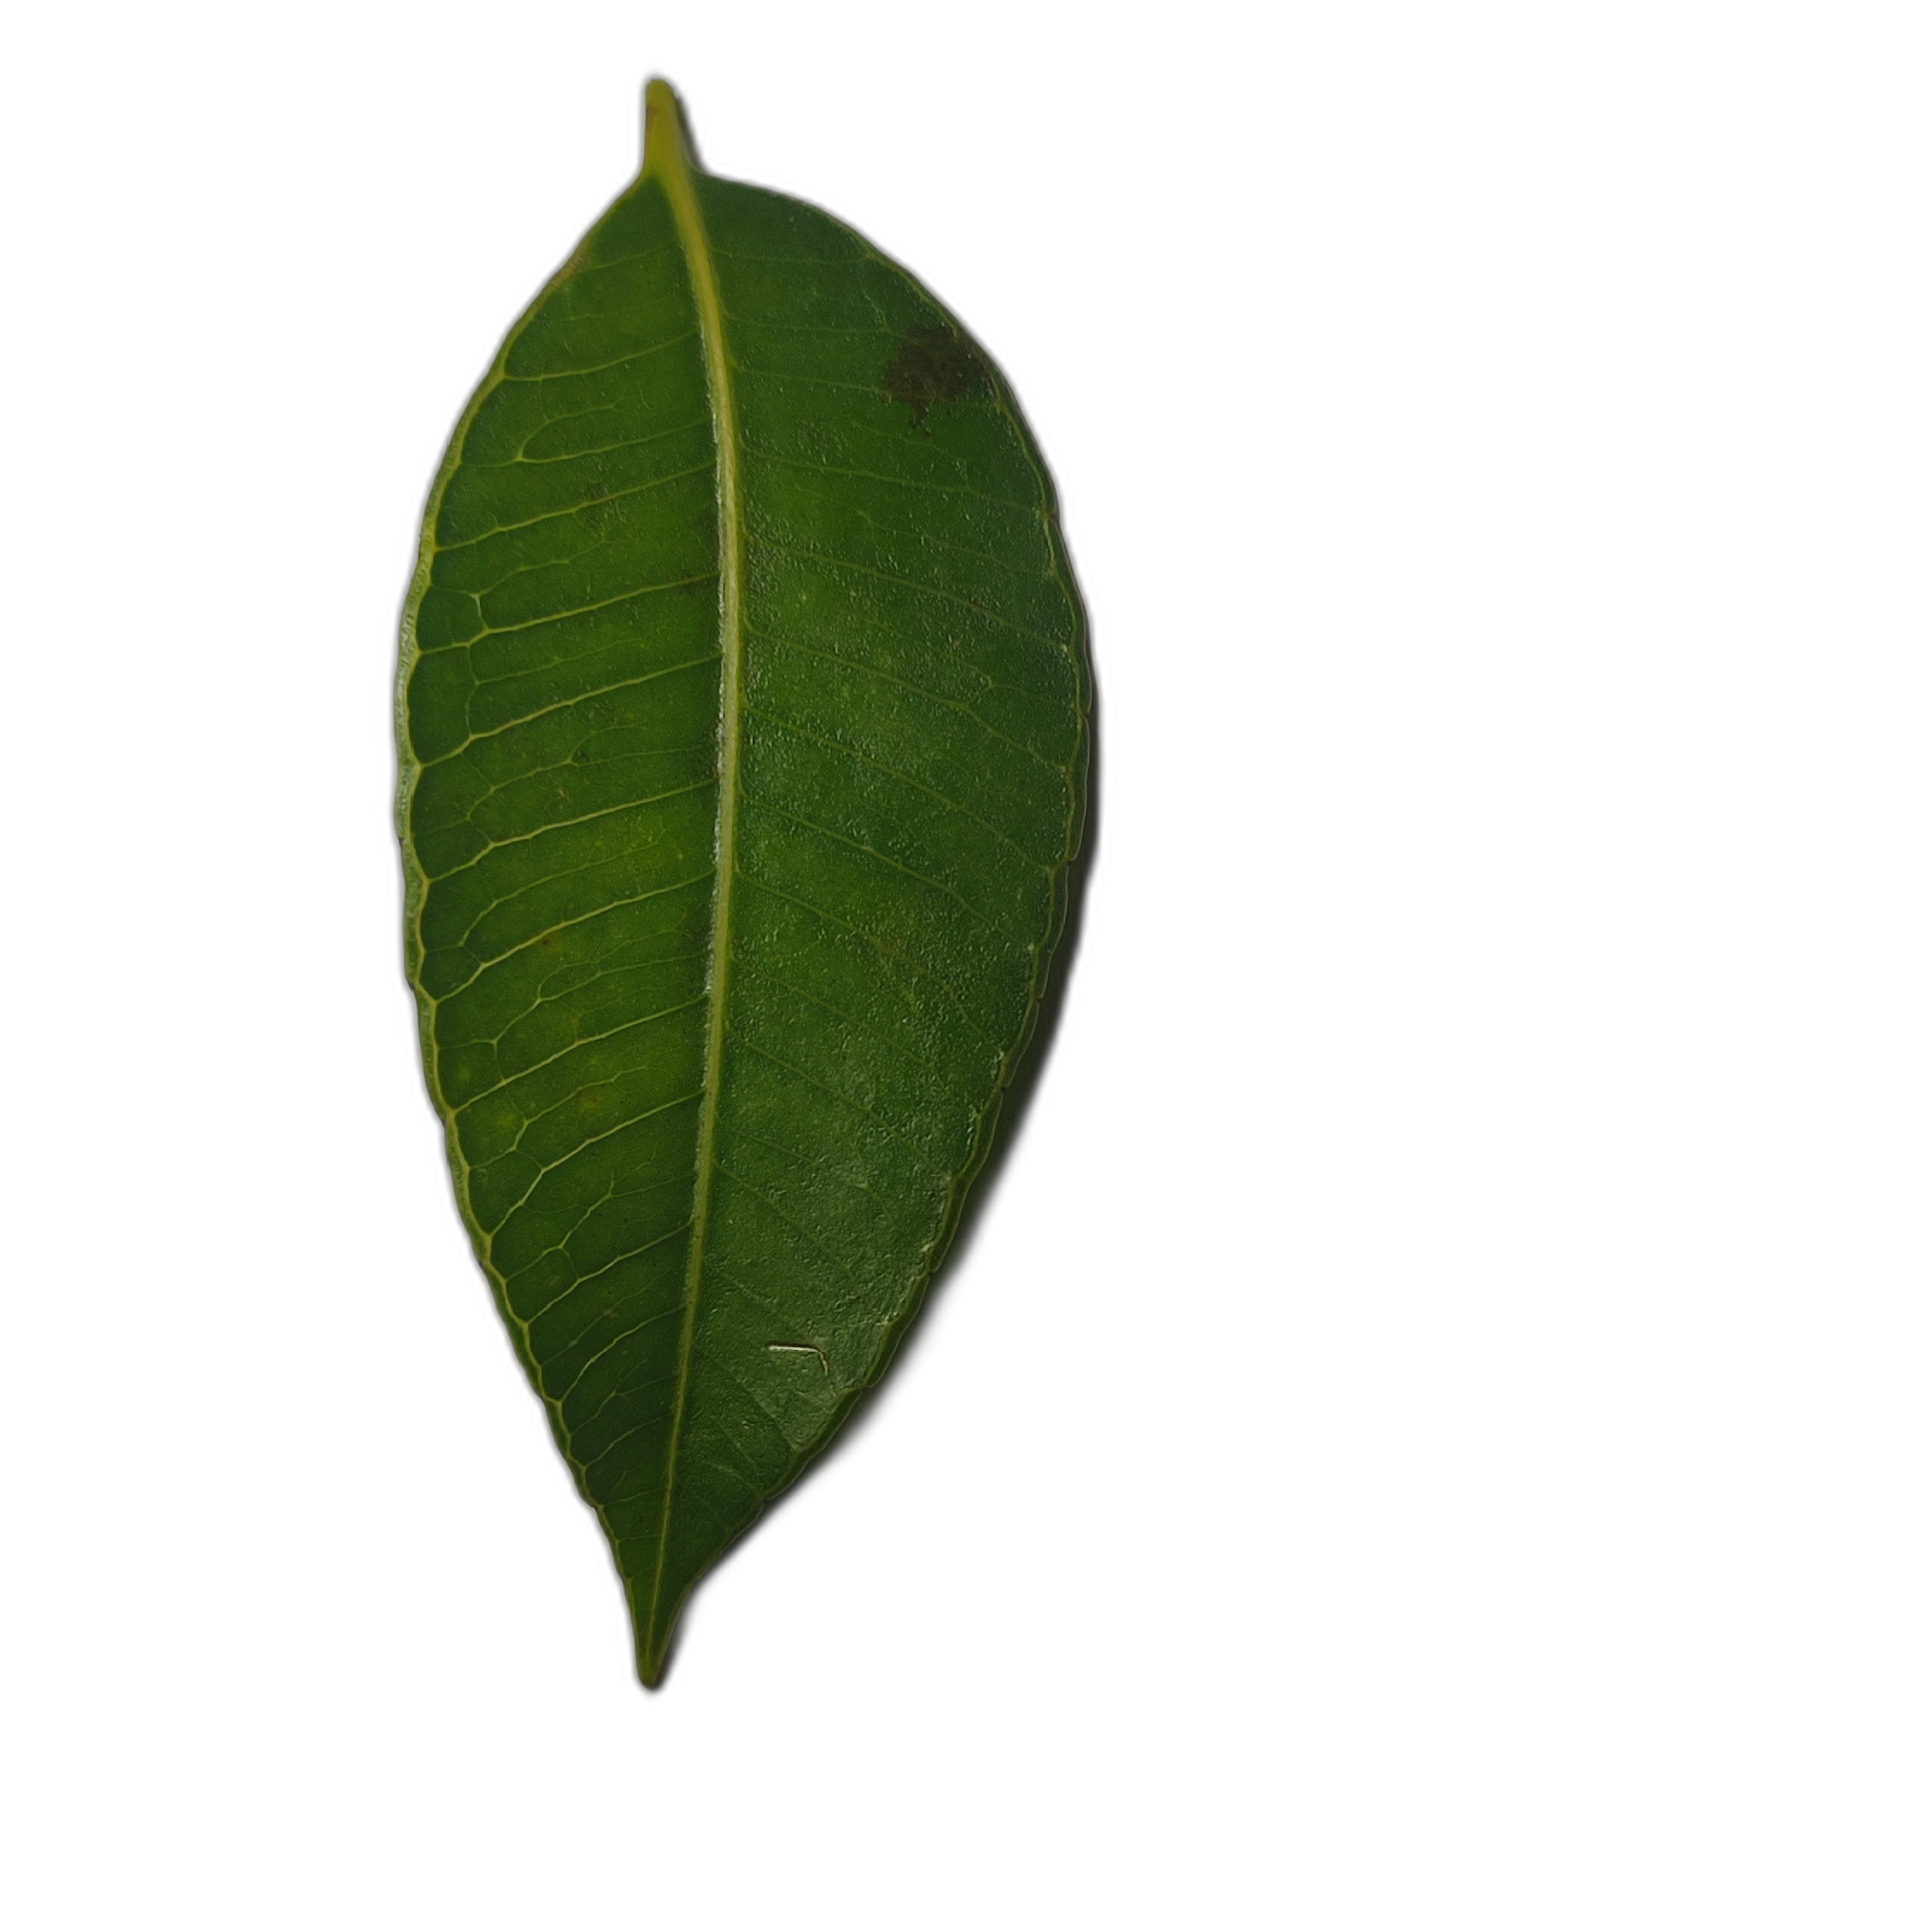
Label: healthy